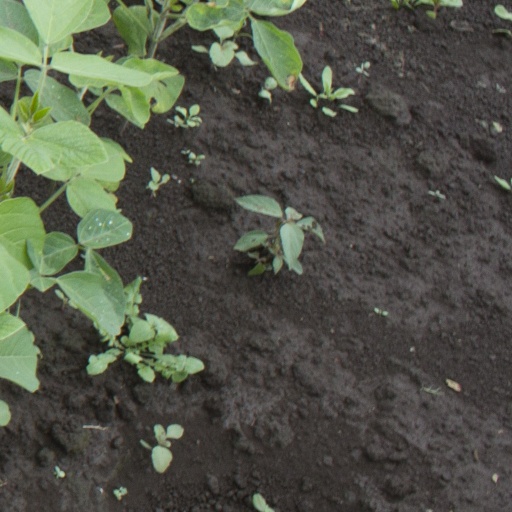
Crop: soybean